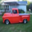
Label: pickup_truck